Ringwork

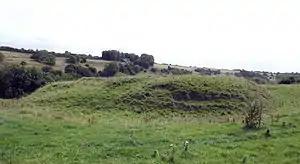
Surviving earthworks of the ringwork at Newington Bagpath in Gloucestershire

A ringwork is a form of fortified defensive structure, usually circular or oval in shape. Ringworks are essentially motte-and-bailey castles without the motte. Defences were usually earthworks in the form of a ditch and bank surrounding the site.